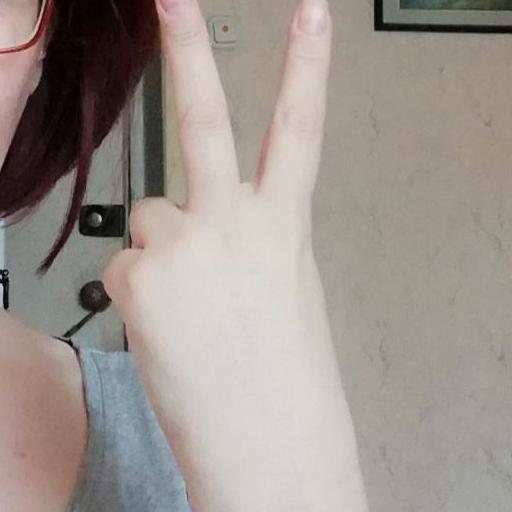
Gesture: peace_inverted